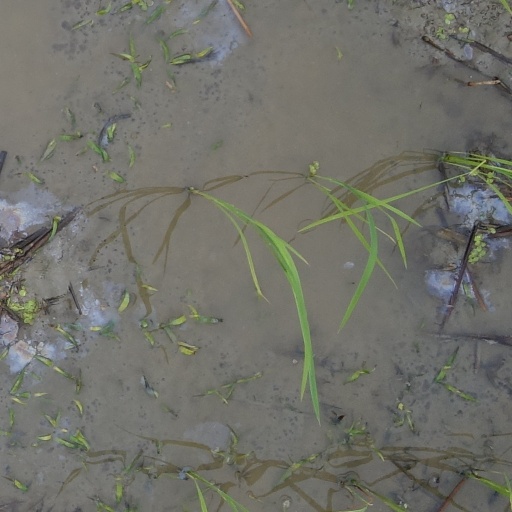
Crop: rice